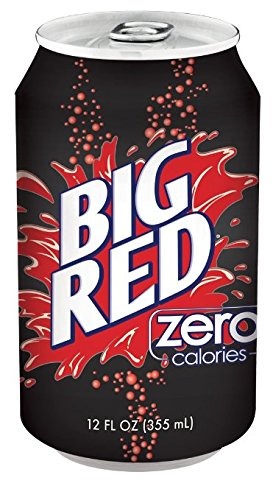
Item Name: Big Red Zero Soda, 12 Ounce (12 Cans)
Bullet Point: Great product!
Product Description: Big Red Zero Soda, 12 Ounce (12 Cans)
Value: 144.0
Unit: Ounce

Price: 10.99